Museum of Antiquities (Saskatoon)

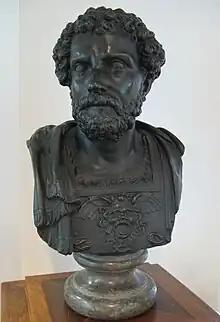
An original 17th-century portrait of Hannibal. Donated to the museum by Judge John C. Currelley in honour of his mother, Mary Newton Currelley.

The Museum of Antiquities is an archaeological museum at the University of Saskatchewan in Saskatoon, Canada. It opened in 1974 to provide an opportunity to study ancient works. The museum currently features a variety of Greek and Roman sculpture, and contains a collection of Near Eastern, Egyptian, Byzantine, Islamic and Medieval art. It is one of only a handful of museums of its kind in Canada.